1224

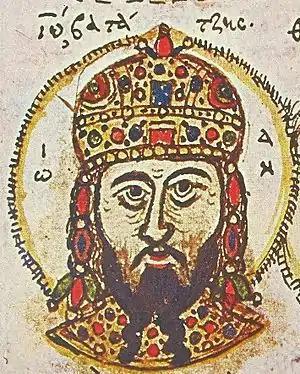
Emperor John III (Doukas Vatatzes)

Year 1224 (MCCXXIV) was a leap year starting on Monday of the Julian calendar.